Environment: real
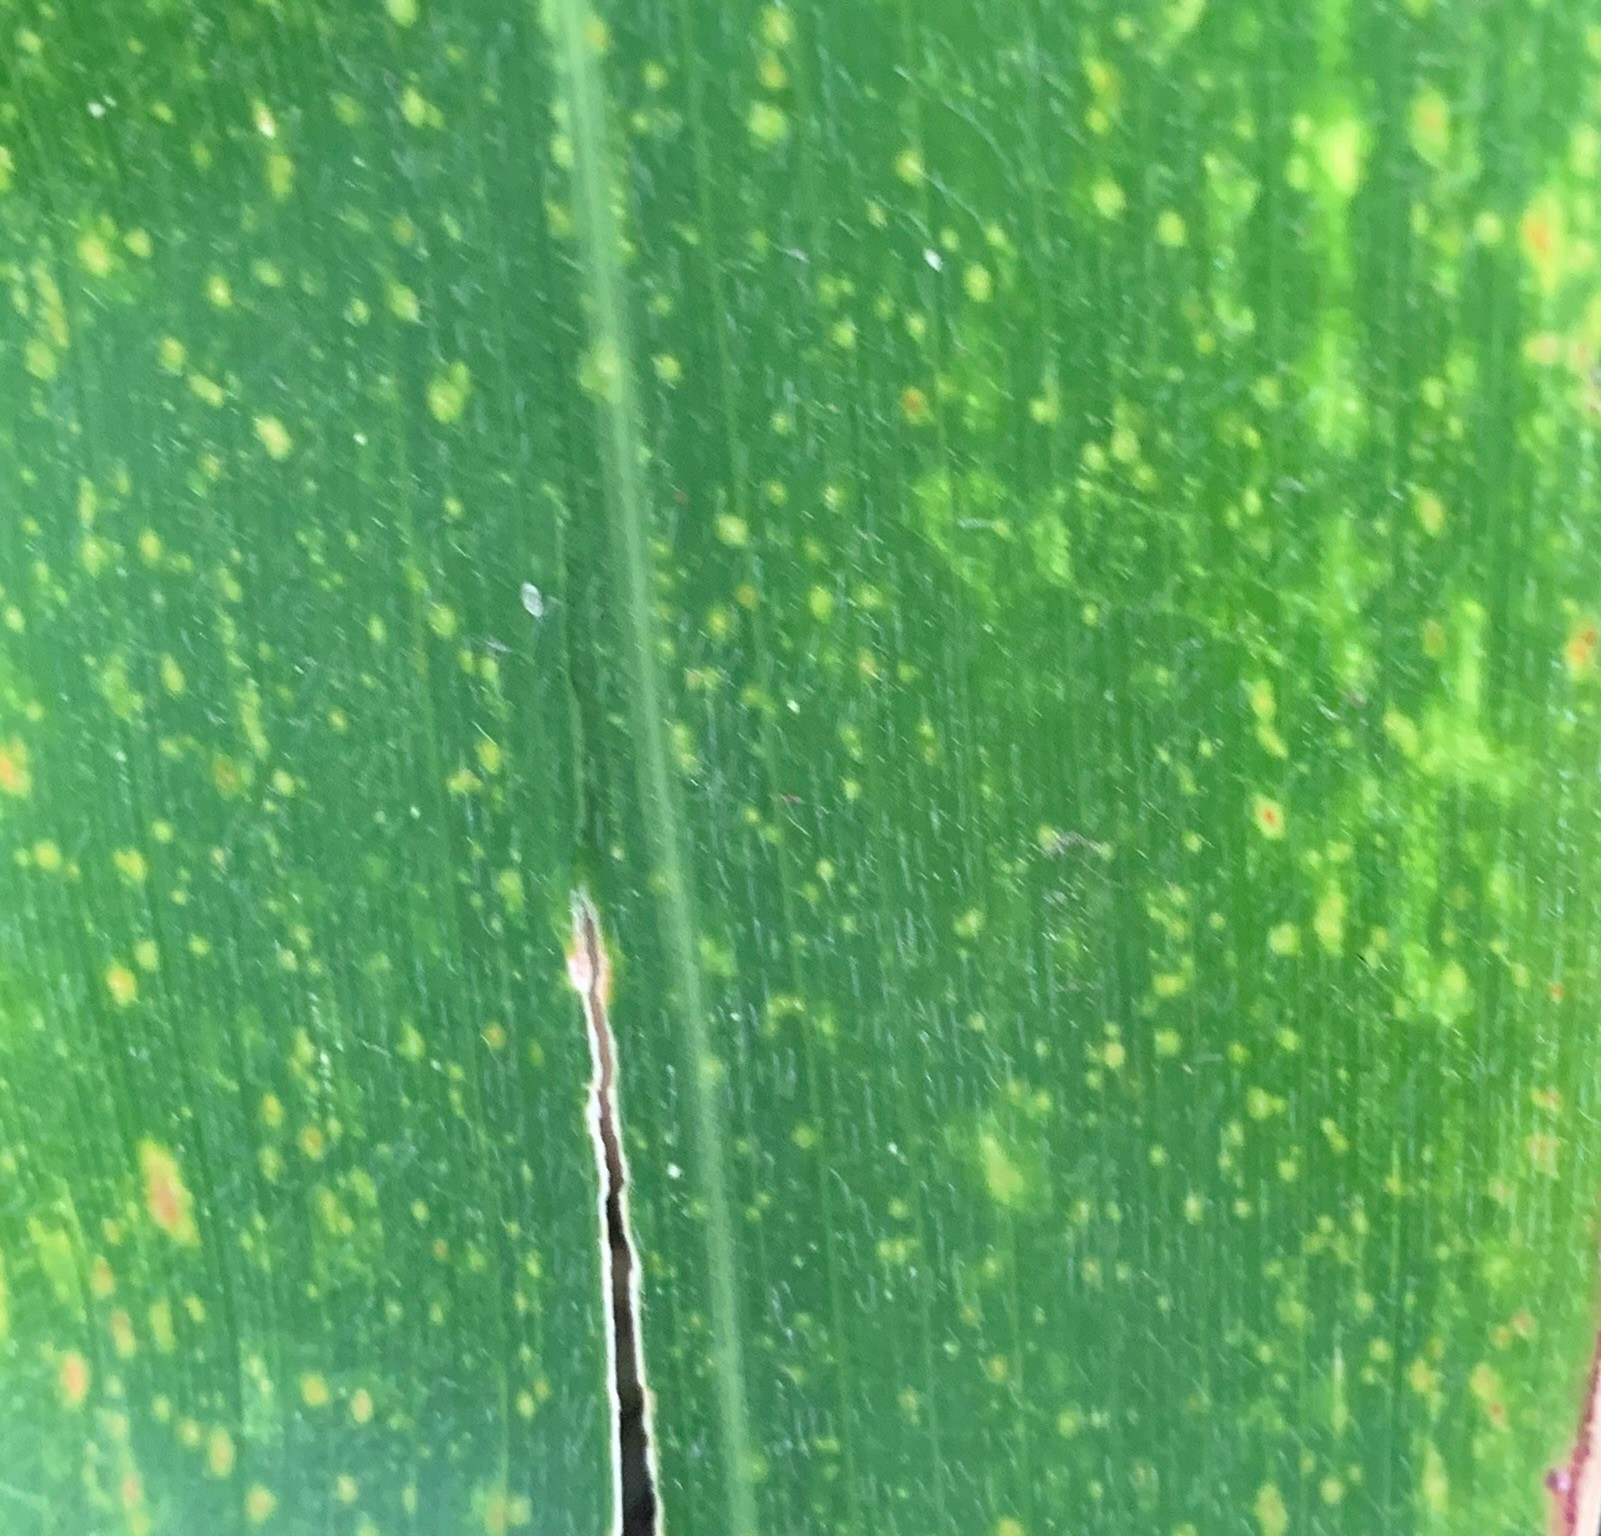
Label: lethal_necrosis